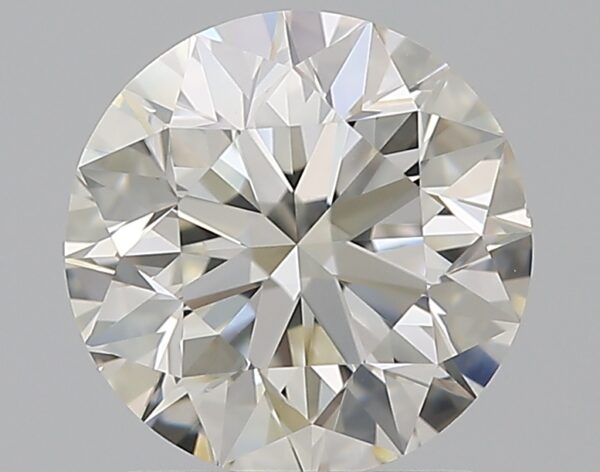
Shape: round
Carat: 1.51
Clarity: VS1
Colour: J
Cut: EX
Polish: EX
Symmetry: EX
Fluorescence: ST
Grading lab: GIA
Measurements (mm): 7.24 x 7.28 x 4.61